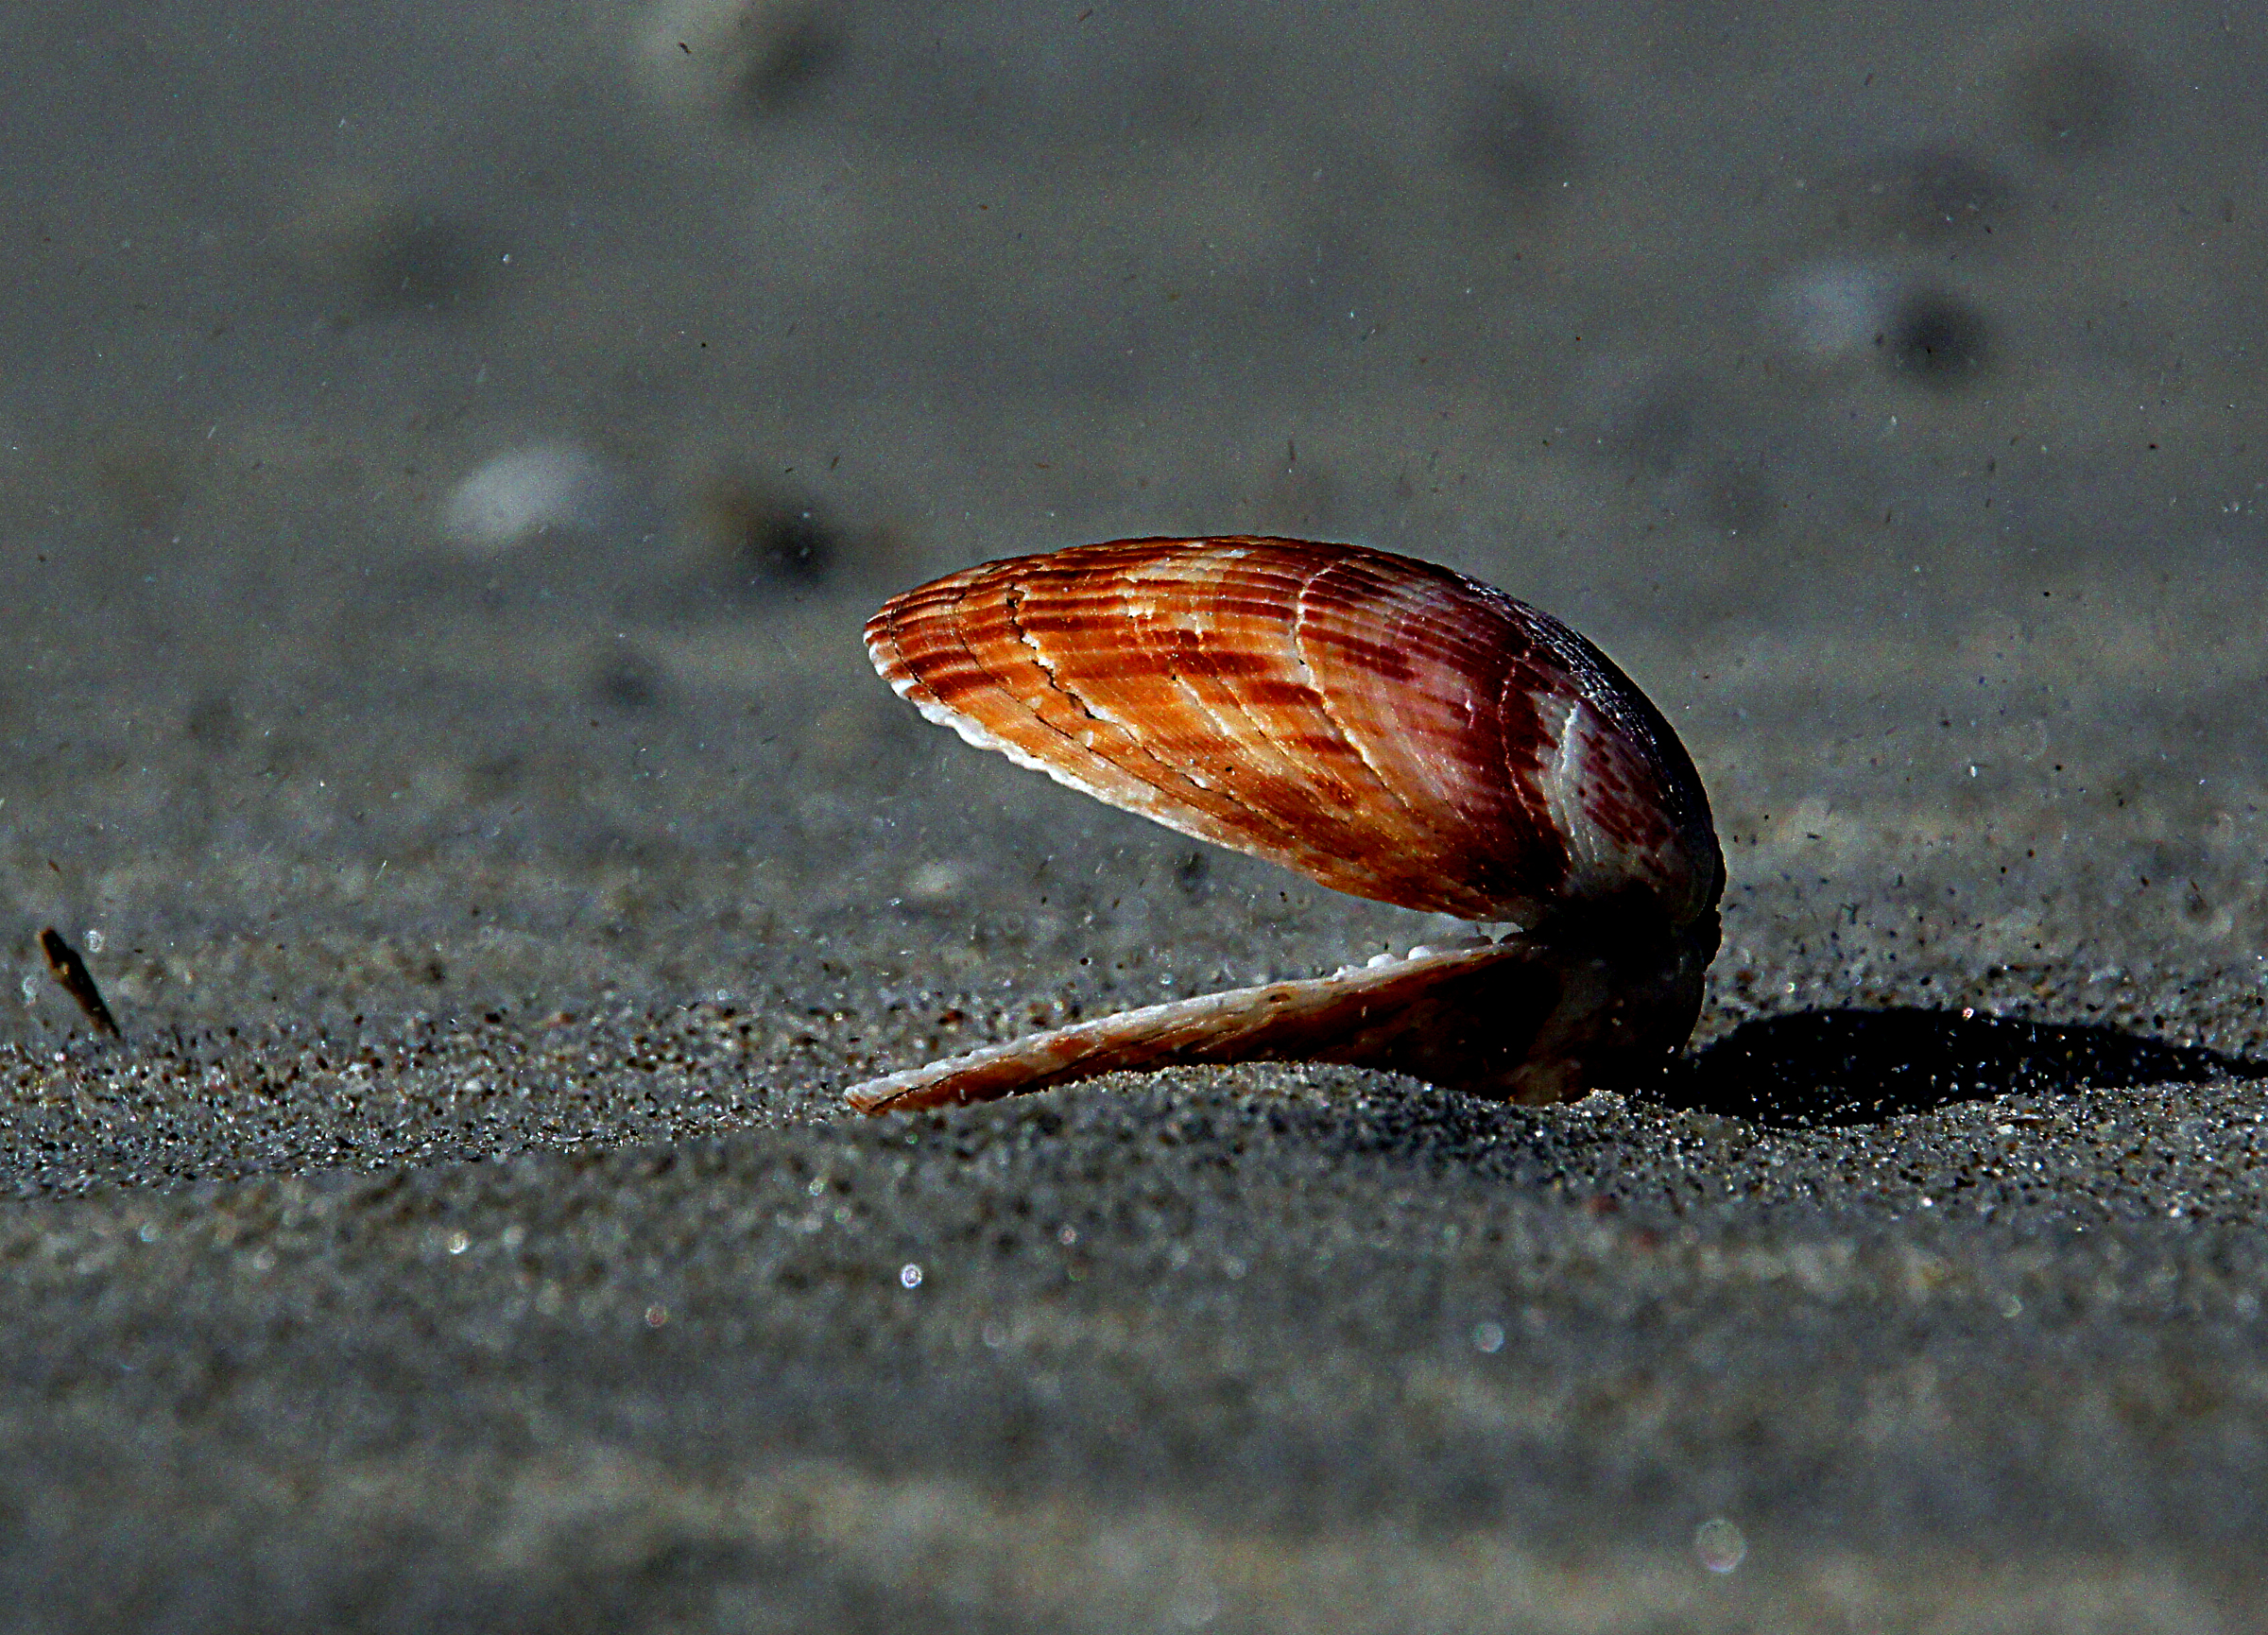
beach, sea, nature, sand, photography, wildlife, insect, seashore, fauna, invertebrate, close up, shells, publicdomain, snail, wetsand, macro photography, marine biology, snails and slugs